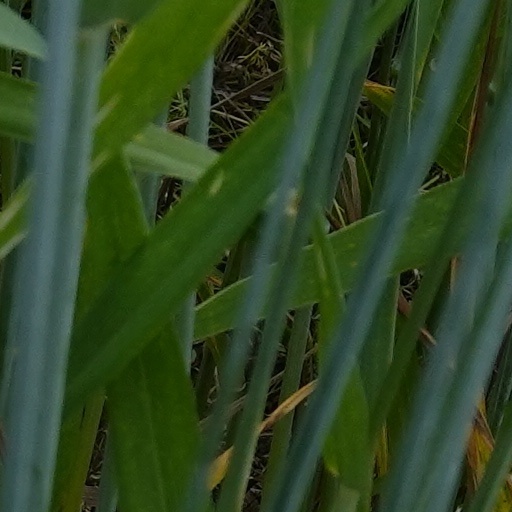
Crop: wheat